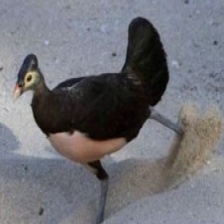
Species: MALEO
Scientific name: MACROCEPHALON MALEO